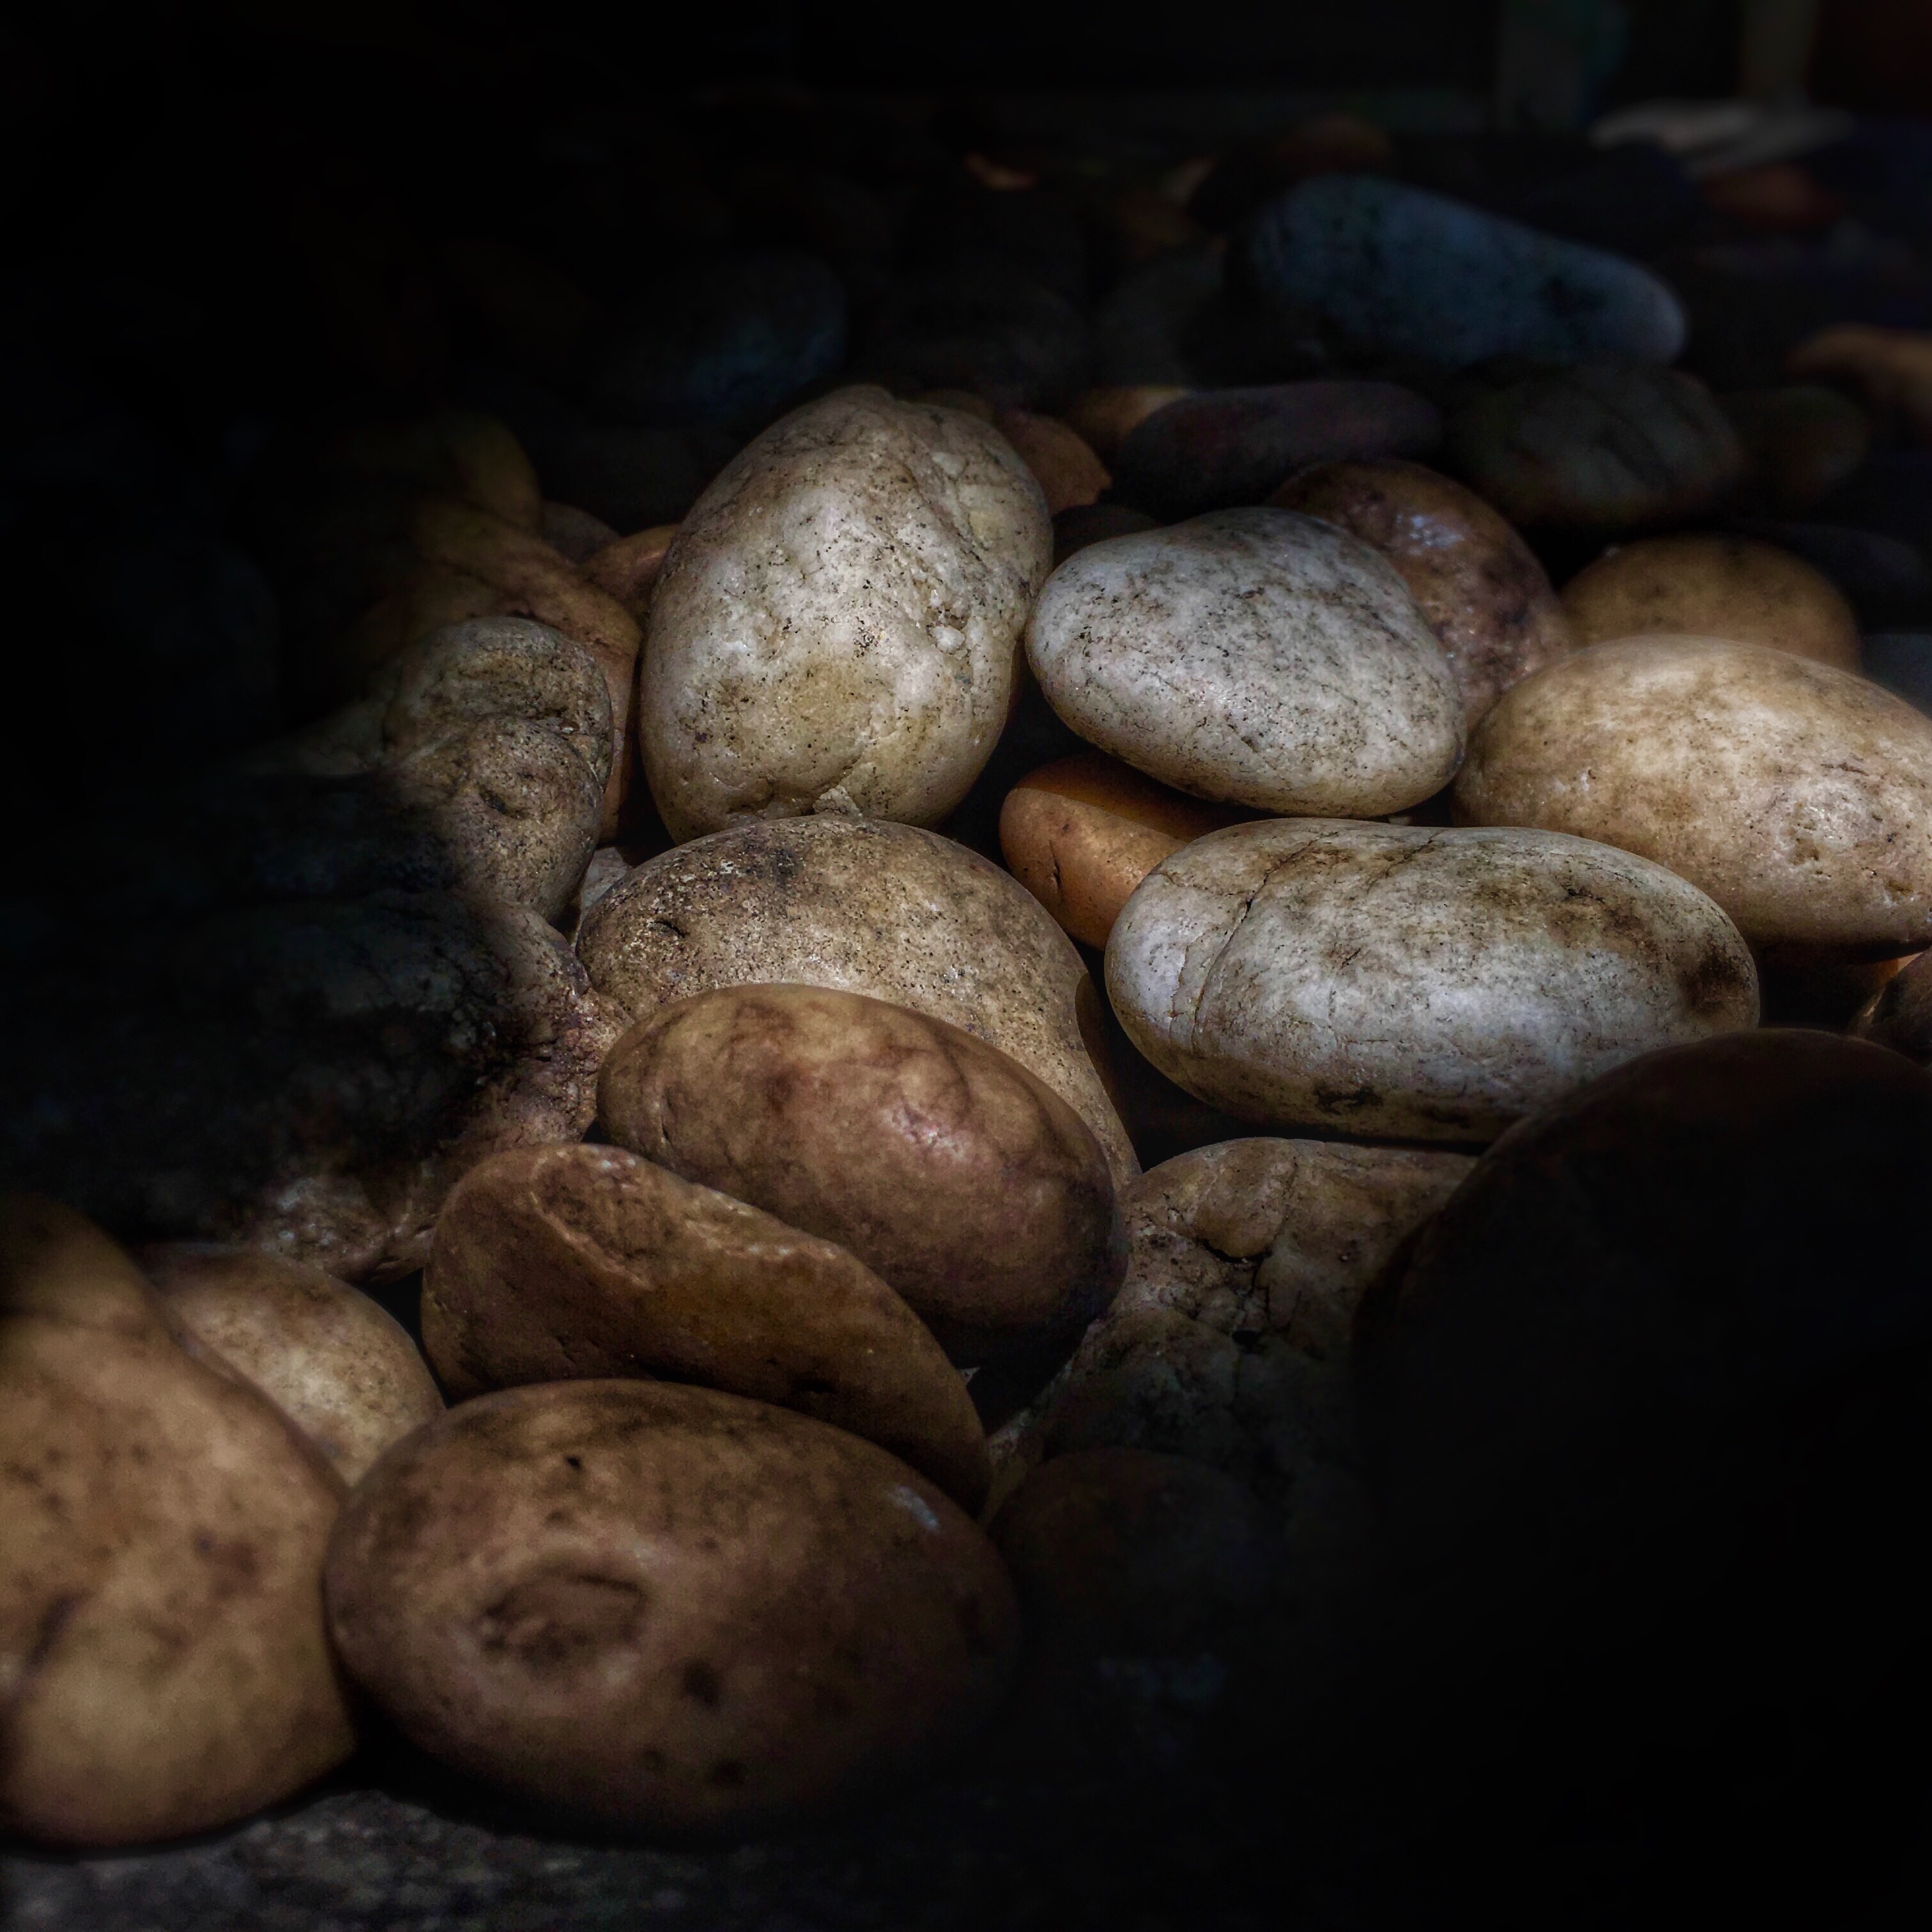
rock, plant, sunset, ground, food, produce, vegetable, pebble, shadow, soil, potato, stones, passage, flowering plant, root vegetable, land plant, potato and tomato genus